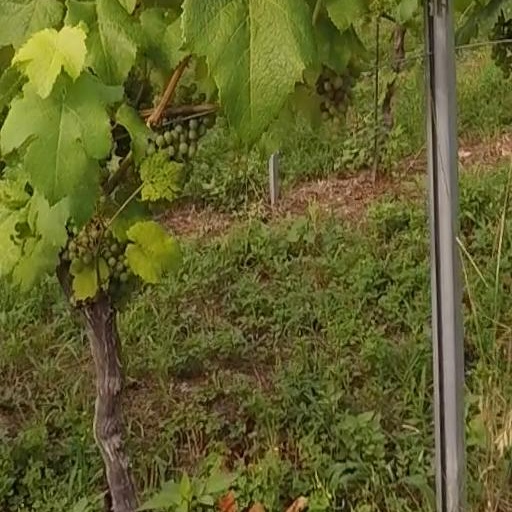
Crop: grape